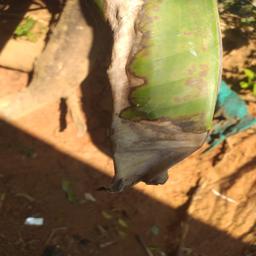
Label: MALBHOG LEAF